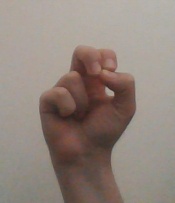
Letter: gaaf